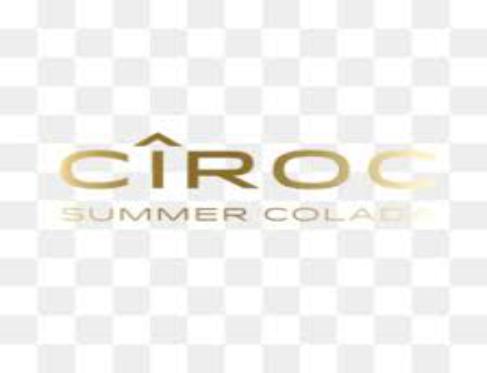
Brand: Ciroc
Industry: Necessities